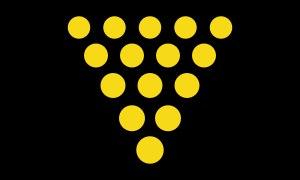
La ou les Cornouailles est un comté du Royaume-Uni situé à l'extrémité sud-ouest de l'île de Grande-Bretagne. Sa capitale est Truro.